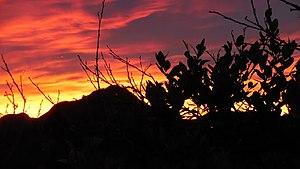
Murcie est une commune du sud de l'Espagne et la capitale de la région de Murcie. Elle est située à 350 km au sud-est de Madrid et à 35 km de la mer Méditerranée. Avec une population de 442 203 habitants en 2011, c'est la septième ville d'Espagne. Son agglomération compte 690 000 habitants.